Gatepost

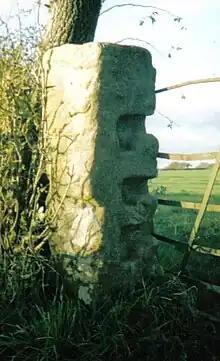
L-shaped grooves to slide in the crossbar.

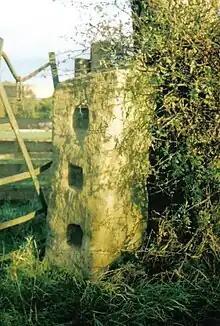
Square concavities to receive the horizontal crossbars

Slip gates are a form of gate which permits people and vehicles through an entrance but which blocks the passage of animals. Branches or worked wood crossbars or stangs were used, one field slip gate pier with L-shaped grooves and the opposing stile gatepost with square or circular concavities to receive the three or four horizontal crossbars. Most of these have long been converted to carry hinged gates, though one survives unaltered at the Museum of Scottish Rural Life, Kittochside on Wester Kittochside farm, East Kilbride, Scotland. They were sometimes made entirely of wood, such as oak, which is relatively long lasting.